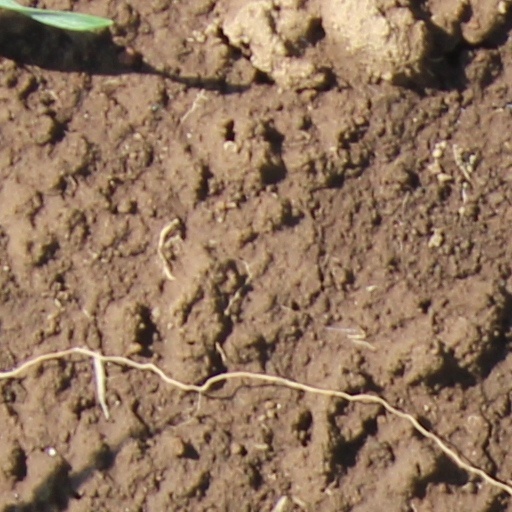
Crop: wheat